Autopista del Mediodía

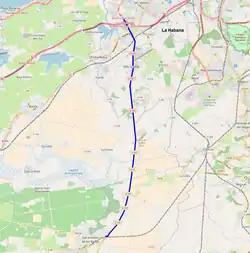
OSM map of the motorway (highlighted in blue) within the suburban area of Havana

The Autopista del Mediodía is a Cuban motorway linking Havana to San Antonio de los Baños. It is a toll-free road and has a length of . The motorway joins the routes of 2–200 coming from the south and 2–101 from the north.